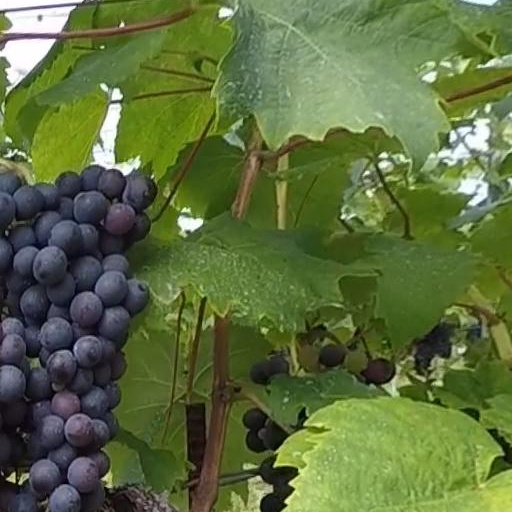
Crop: grape